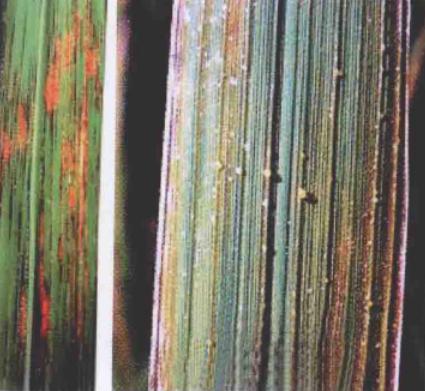
Plant: Wheat
Disease: wheat bacterial leaf streak (black chaff)